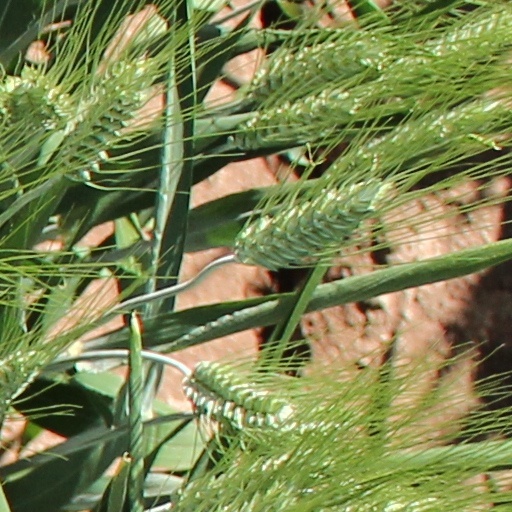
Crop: wheat